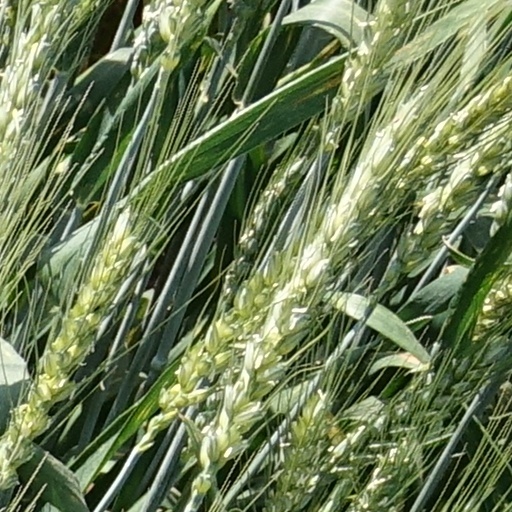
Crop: wheat